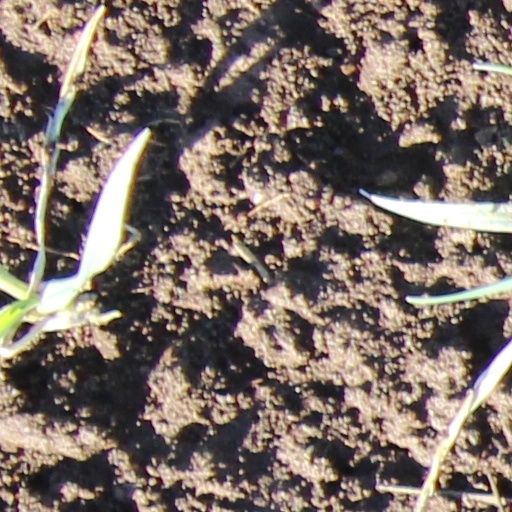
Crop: wheat